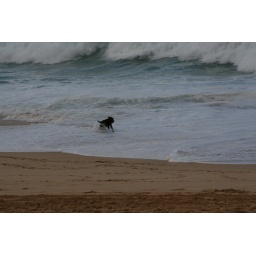
This dog was running around the whole time and looked like he was trying to chase the waves.